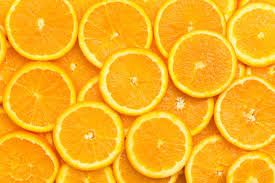
Label: Orange